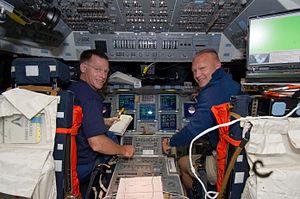
"Douglas Gerald ""Doug"" Hurley, né le 21 octobre 1966 à Endicott dans l'État de New York, est un astronaute américain.